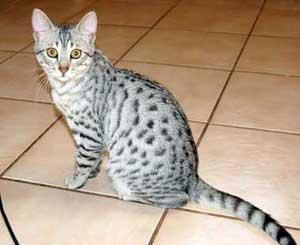
Egyptian Mau